Roomba

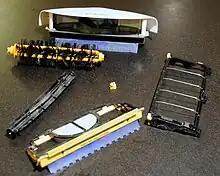
Various Roomba Discovery and 400 series parts (such as the bin, and filter)

there have been ten generations of Roomba units. All models have a patented design using pairs of brushes or rollers rotating in opposite directions to pick up debris from the floor. iRobot no longer design or manufacture its own robots and buy in outsourced products from another company and have their own branding applied. Their R&D department have been scaled back massively.